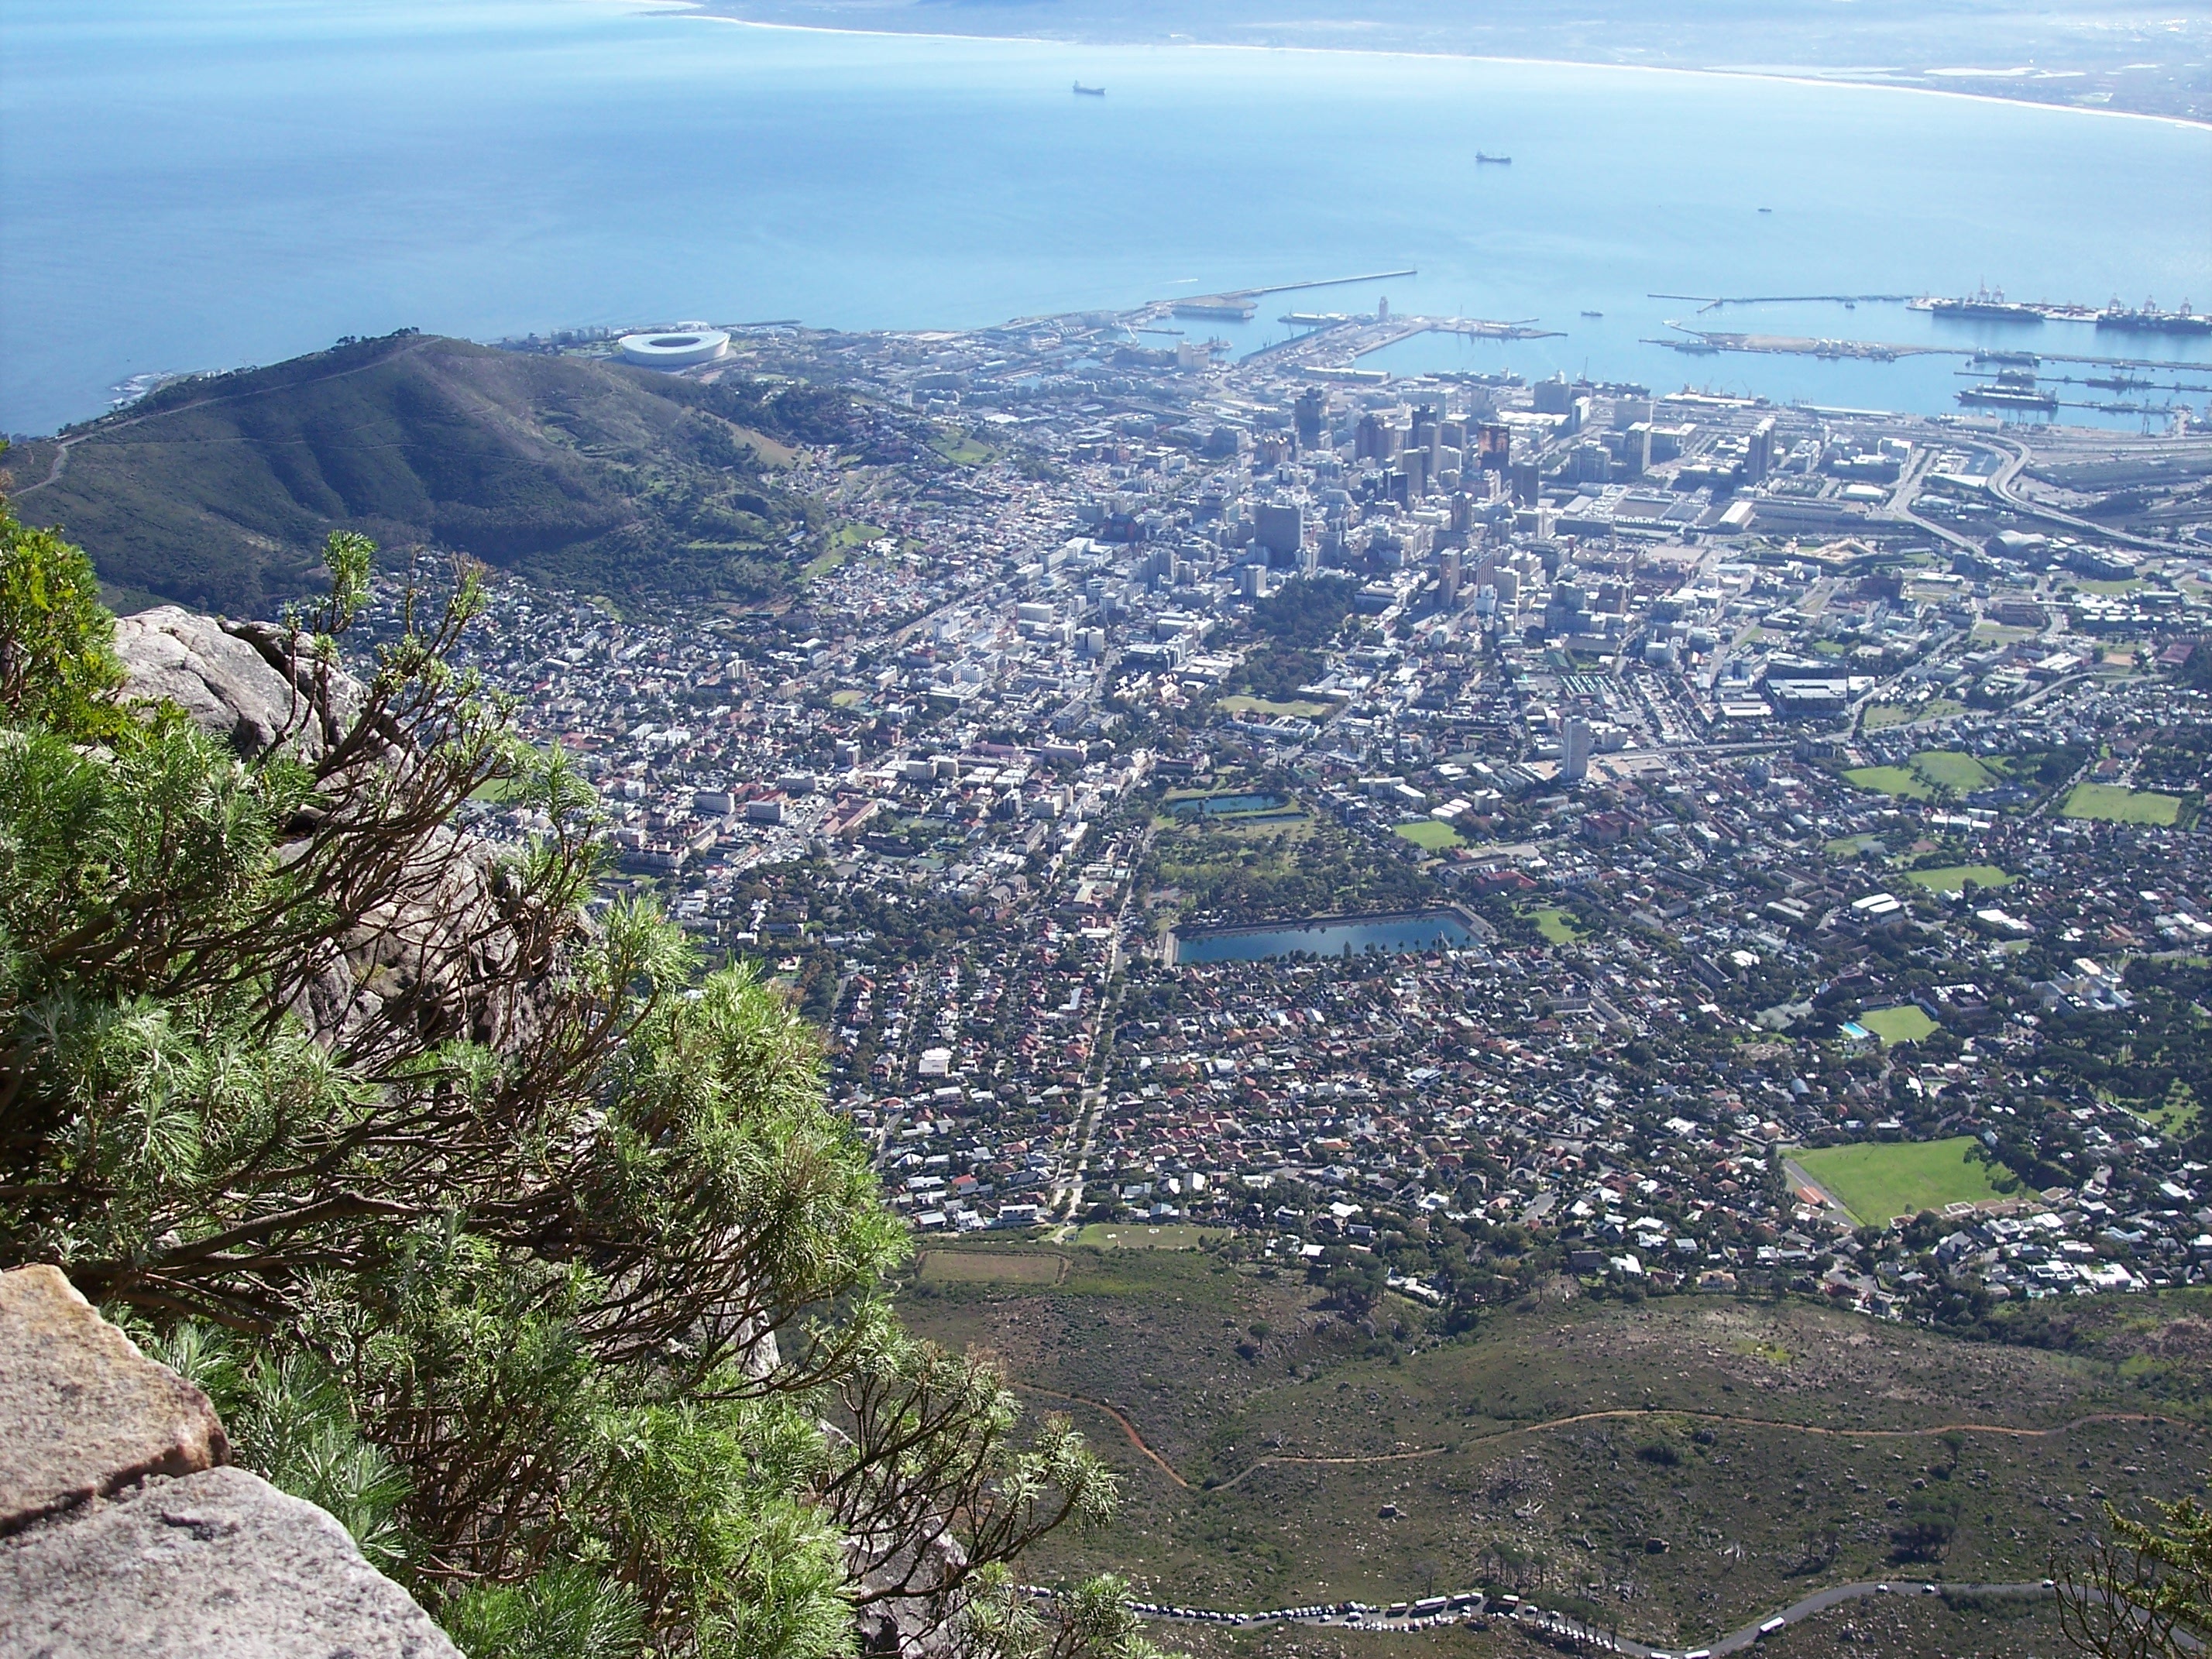
table, landscape, sea, coast, ocean, mountain, hill, town, city, urban, valley, mountain range, cityscape, coastline, village, scenic, park, bay, harbor, waterfront, ridge, outdoors, plateau, scene, south africa, landform, cape town, bird's eye view, aerial photography, geographical feature, mountainous landforms, geological phenomenon